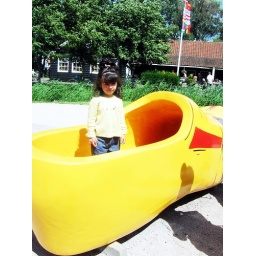
Volendam - a little girl in a big wooden shoes